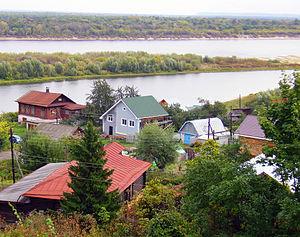
Gorbatov est une ville de l'oblast de Nijni Novgorod, en Russie, dans le raïon de Pavlovo. Sa population s'élevait à 2 176 habitants en 2013 et 1 982 habitants en 2017.